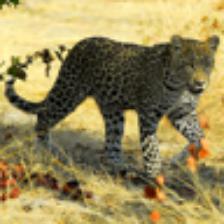
Label: NonHuman